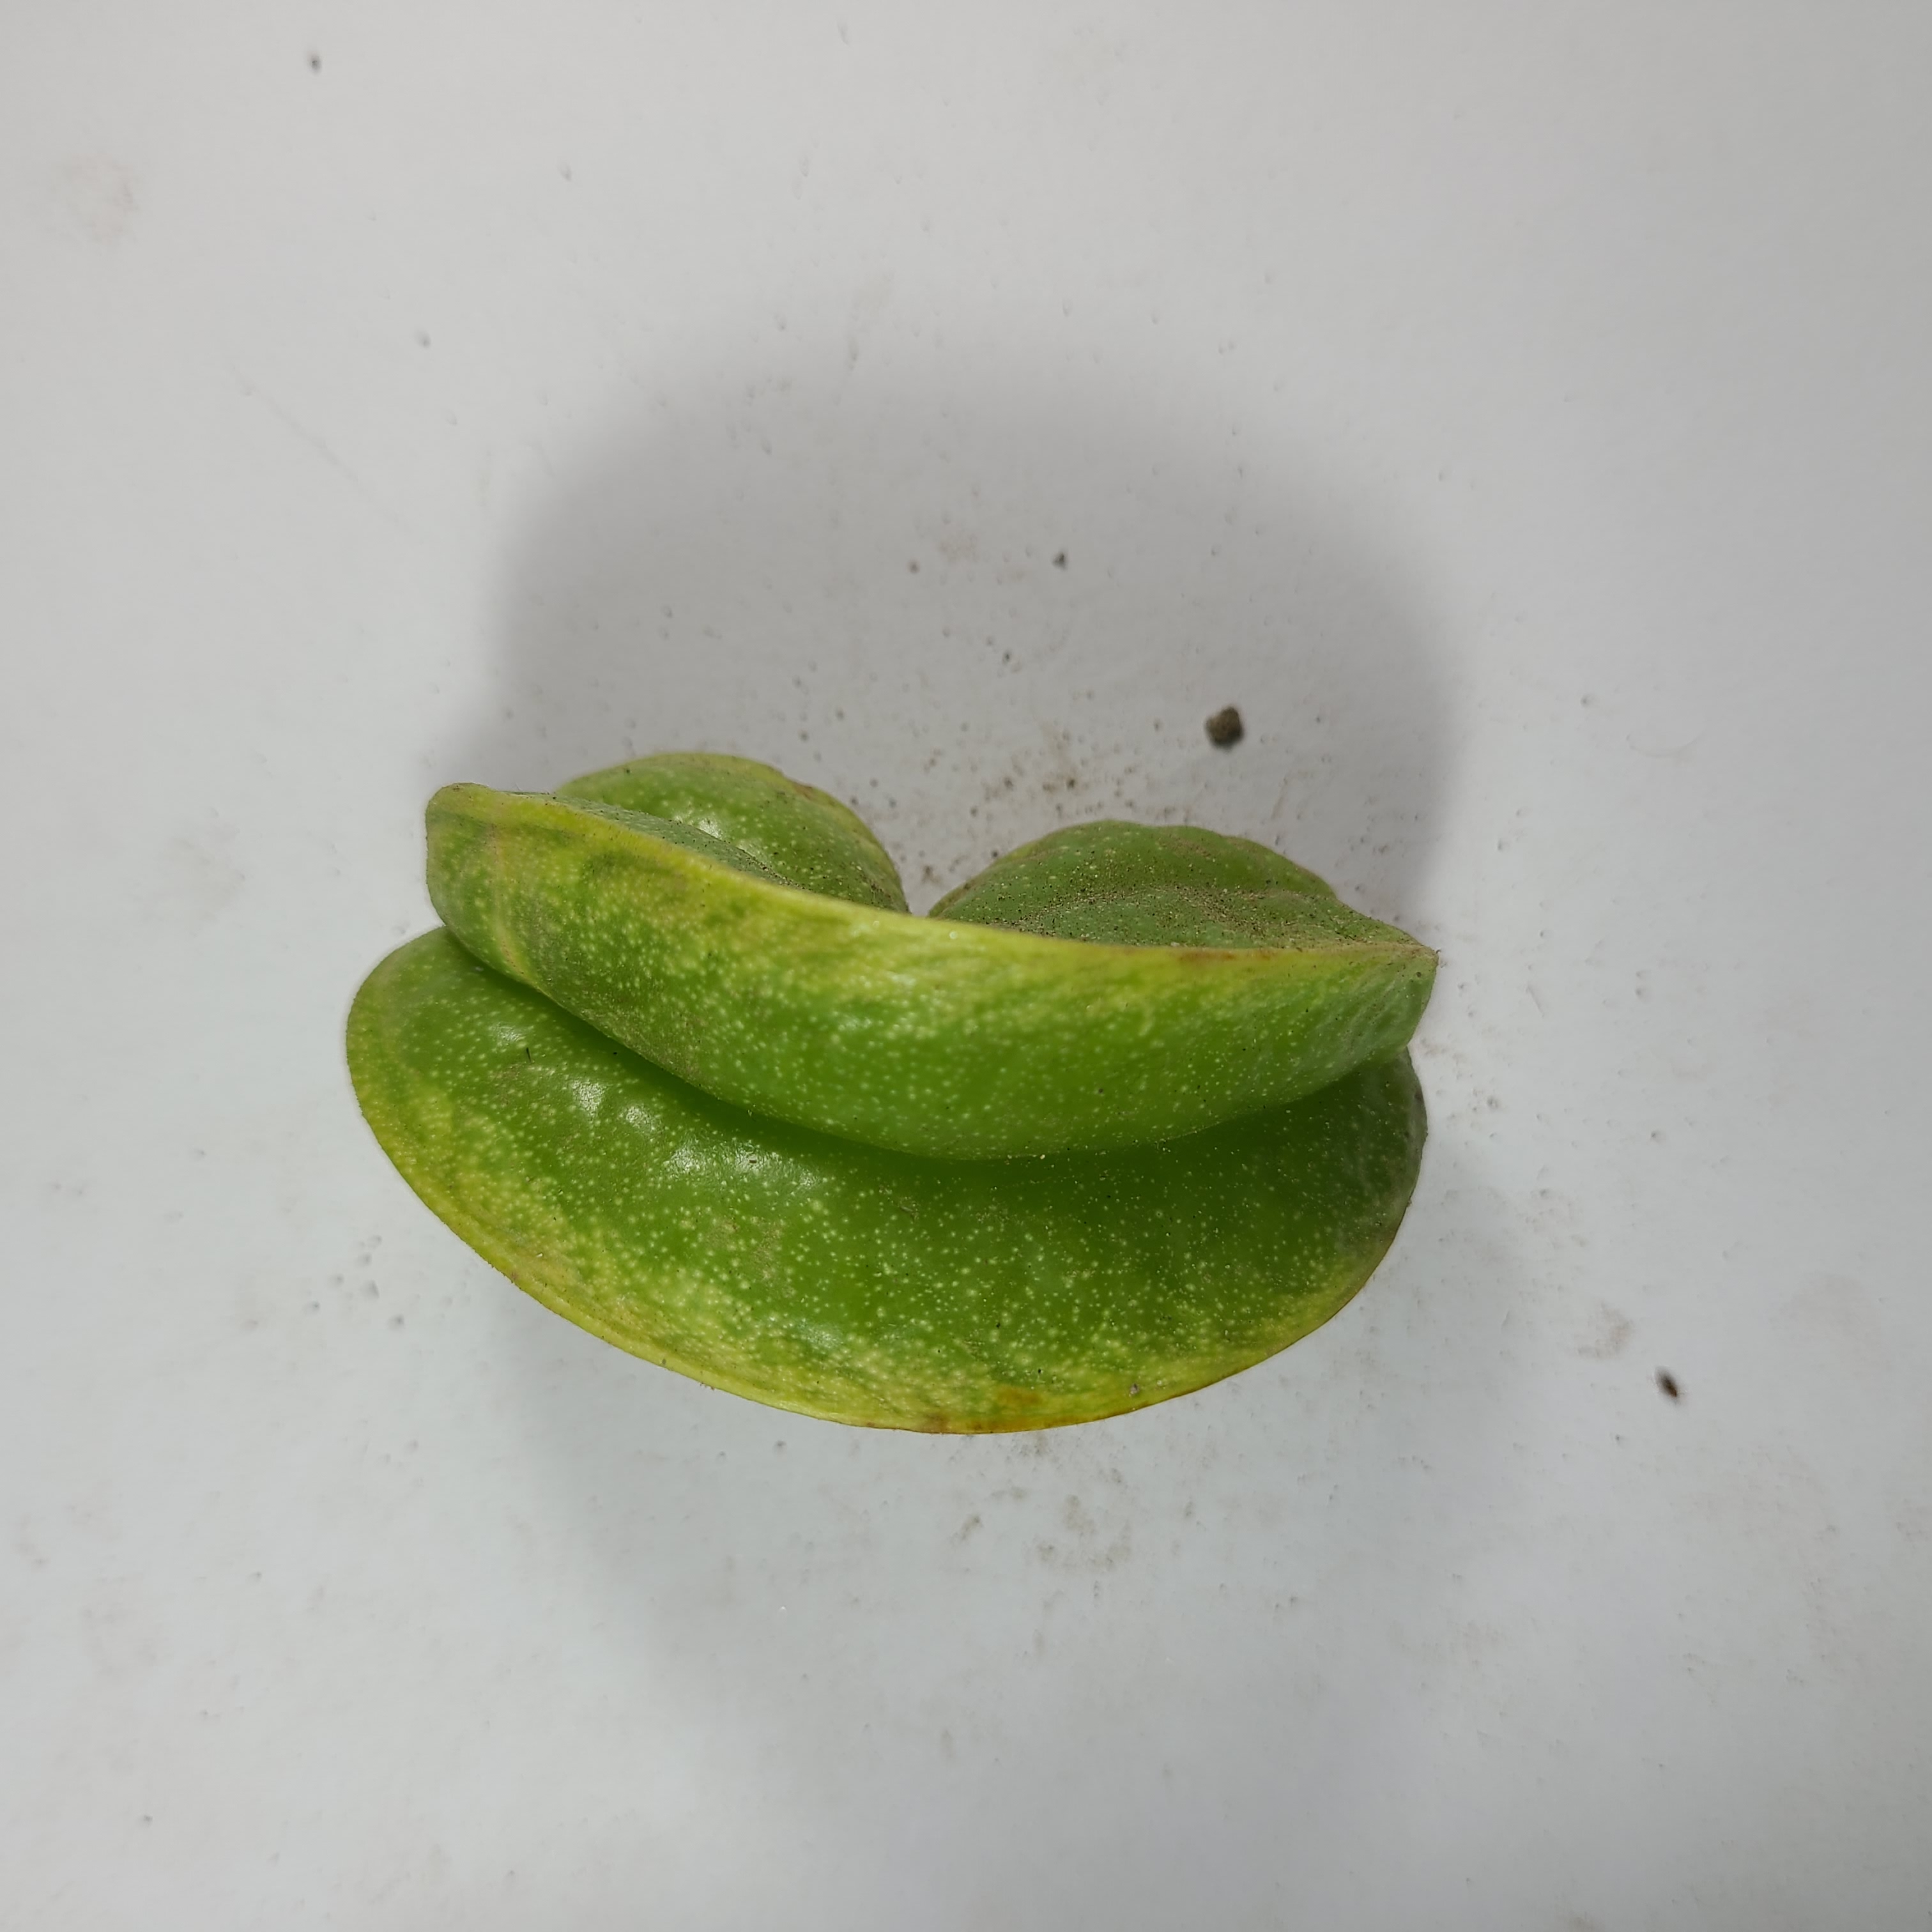
Label: Healthy Fruits